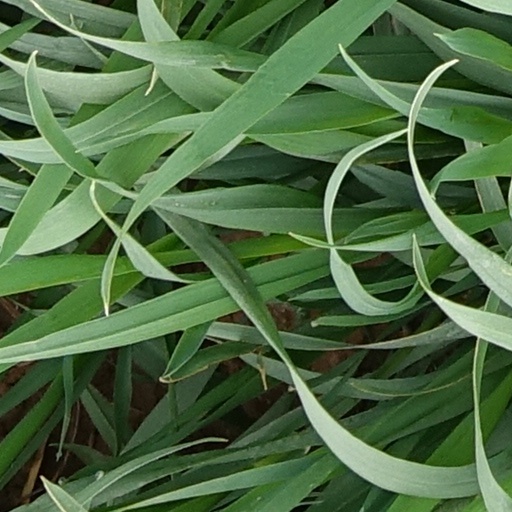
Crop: wheat